Princess Elisabeth Marie of Bavaria

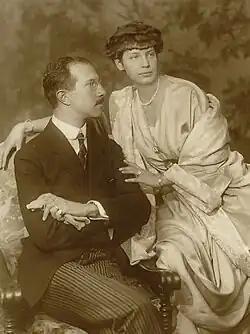
Countess Auguste von Seefried with her husband, Prince Adalbert of Bavaria

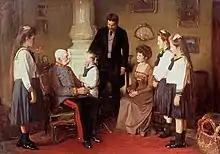
Painting showing Emperor Franz Joseph I visiting his grand-daughter Princess Elisabeth Marie and her family.

On 2 November 1893 at Genoa, Italy, she married Otto Ludwig Philipp von Seefried auf Buttenheim, Freiherr zu Hagenbach (1870–1951), the only son of Ludwig von Seefried auf Buttenheim, Freiherr von Hagenbach (1846-1902) and his wife, Emilie von Schmaltz (1849-1921). Elisabeth and Otto eloped and married secretly, as they knew they would never be officially permitted to marry. Not only was Otto of much lower rank than Elisabeth, he was also a Protestant. In a letter announcing the marriage to his new parents-in-law, Otto stated that he and Elisabeth were so determined not to be parted that they had felt forced to choose between elopement and a mutual suicide.